Boots Mallory

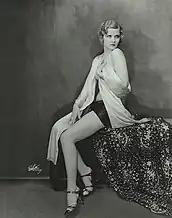

Patricia "Boots" Mallory (October 22, 1913 – December 1, 1958) was an American film actress, dancer, and model.